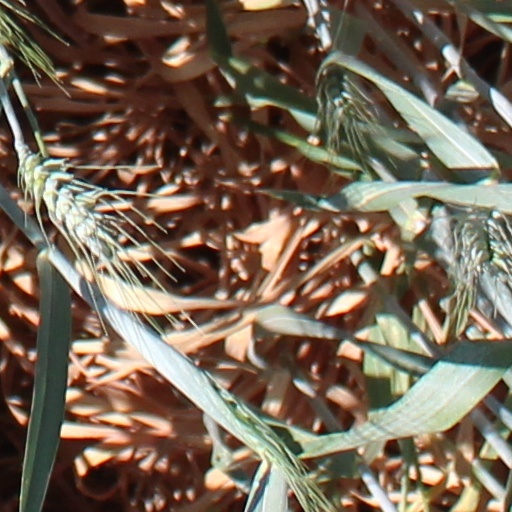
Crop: wheat